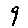
Label: 9